Aya-Gozen

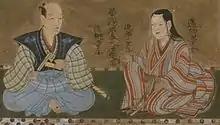
Aya-Gozen with her husband Nagao Masakage

was a Japanese noblewoman from the Sengoku period. She was the half-sister of Japanese warlord Uesugi Kenshin. She was also the mother of Uesugi Kagekatsu and the first wife of Nagao Masakage. Aya is best known for her role in events before and after the siege of Otate; she lamented the Uesugi civil war for succession after Kenshin's death and refused to support either heir.